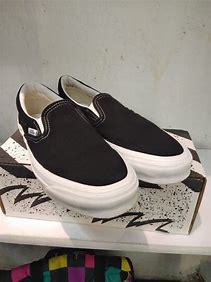
Brand: Vans
Model: 100